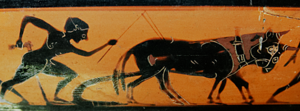
Laboureur, détail d'une scène représentant les travaux des champs. Coupe à bande attique à figures noires. This version of the image has been slightly cropped, sharpened, and the glare reduced a bit.
La Politique, en grec ancien : Πολιτικά, ou Questions de Politique, est un ouvrage en huit livres d’Aristote, dans lequel le philosophe grec s'attache à étudier les diverses questions que pose la vie d'une cité-État. L’ouvrage que nous connaissons sous le titre de la Politique est une synthèse constituée de différentes parties, élaborées peu à peu, avec l’aide de nombreux collaborateurs, et à partir d'une abondante documentation et d’une masse d’observations. Un premier traité de politique normative auquel Aristote fait allusion, incluant les livres II, III, et peut-être aussi les livres VII et VIII, a été enrichi durant les années de séjour à Athènes ; Aristote a ensuite retravaillé cet ouvrage de portée plus étendue jusqu'à la fin de sa vie. L’ensemble du Politique peut ainsi être daté de l'époque du Lycée, soit entre 335 et 323 av. J.-C. Au Lycée, le travail d'équipe était de règle, et l'enseignement allait de pair avec la recherche.